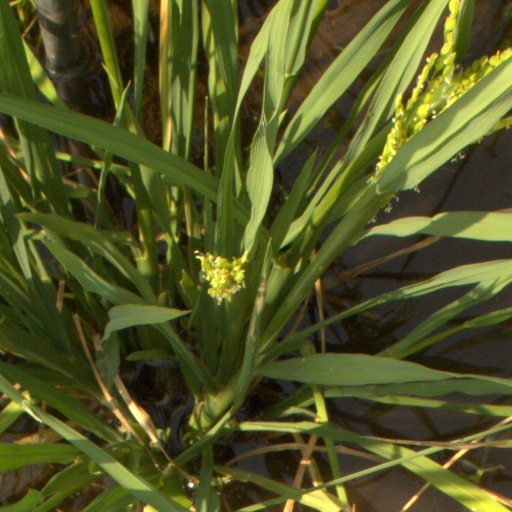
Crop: rice